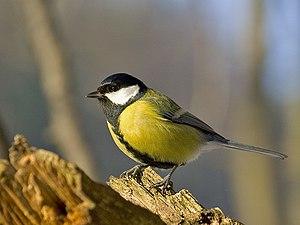
Parus est un genre d'oiseaux de la famille des Paridae. Jusque vers la fin du XXᵉ siècle, il regroupait la très grande majorité des espèces de mésanges. De nouveaux critères de classification ont, depuis, considérablement restreint ce genre.
La koinophilie désigne une préférence pour les partenaires sexuels potentiels les plus communs comportementalement, ou ayant les caractères phénotypiques les plus habituels dans le groupe.